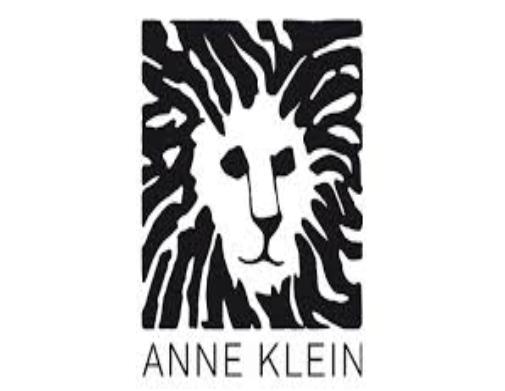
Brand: Anne Klein
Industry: Clothes